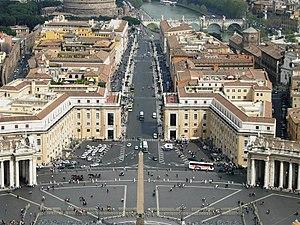
La Via della Conciliazione est l'une des plus célèbres artères de Rome en Italie. Partageant le rione de Borgo en deux par un axe est-ouest, elle relie le château Saint-Ange à la place Pie XII, qui elle-même s'ouvre sur la place Saint-Pierre.
La Congrégation pour le clergé est l'une des neuf congrégations de la Curie romaine. Elle est compétente en tout ce qui concerne les prêtres et diacres du clergé séculier. Elle est aussi chargée des séminaires. Vingt-cinq personnes environ y travaillent.
L'École Vaticane de bibliothéconomie est une école supérieure diplômante basée au Vatican qui a été fondée en 1934 par la volonté du pape Pie XI; Ce dernier était auparavant bibliothécaire à la Ambrosiana puis préfet de la bibliothèque apostolique du Vatican. L'école vise à former du personnel compétent pour gérer une bibliothèque selon des critères les plus récents.